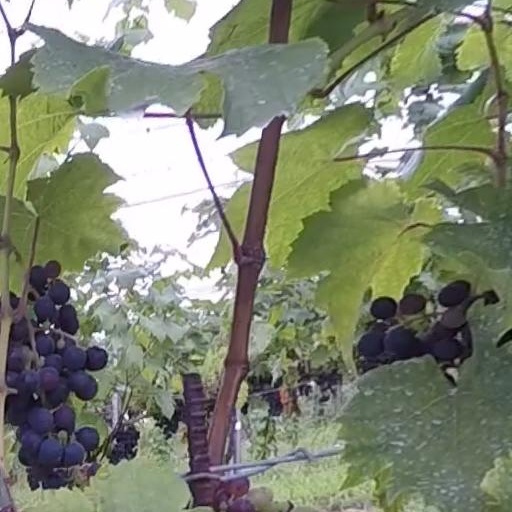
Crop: grape